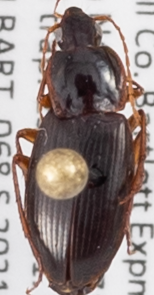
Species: Calathus ingratus
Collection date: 2021-08-25
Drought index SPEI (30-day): -0.386
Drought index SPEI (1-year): -0.944
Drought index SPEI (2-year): -0.54